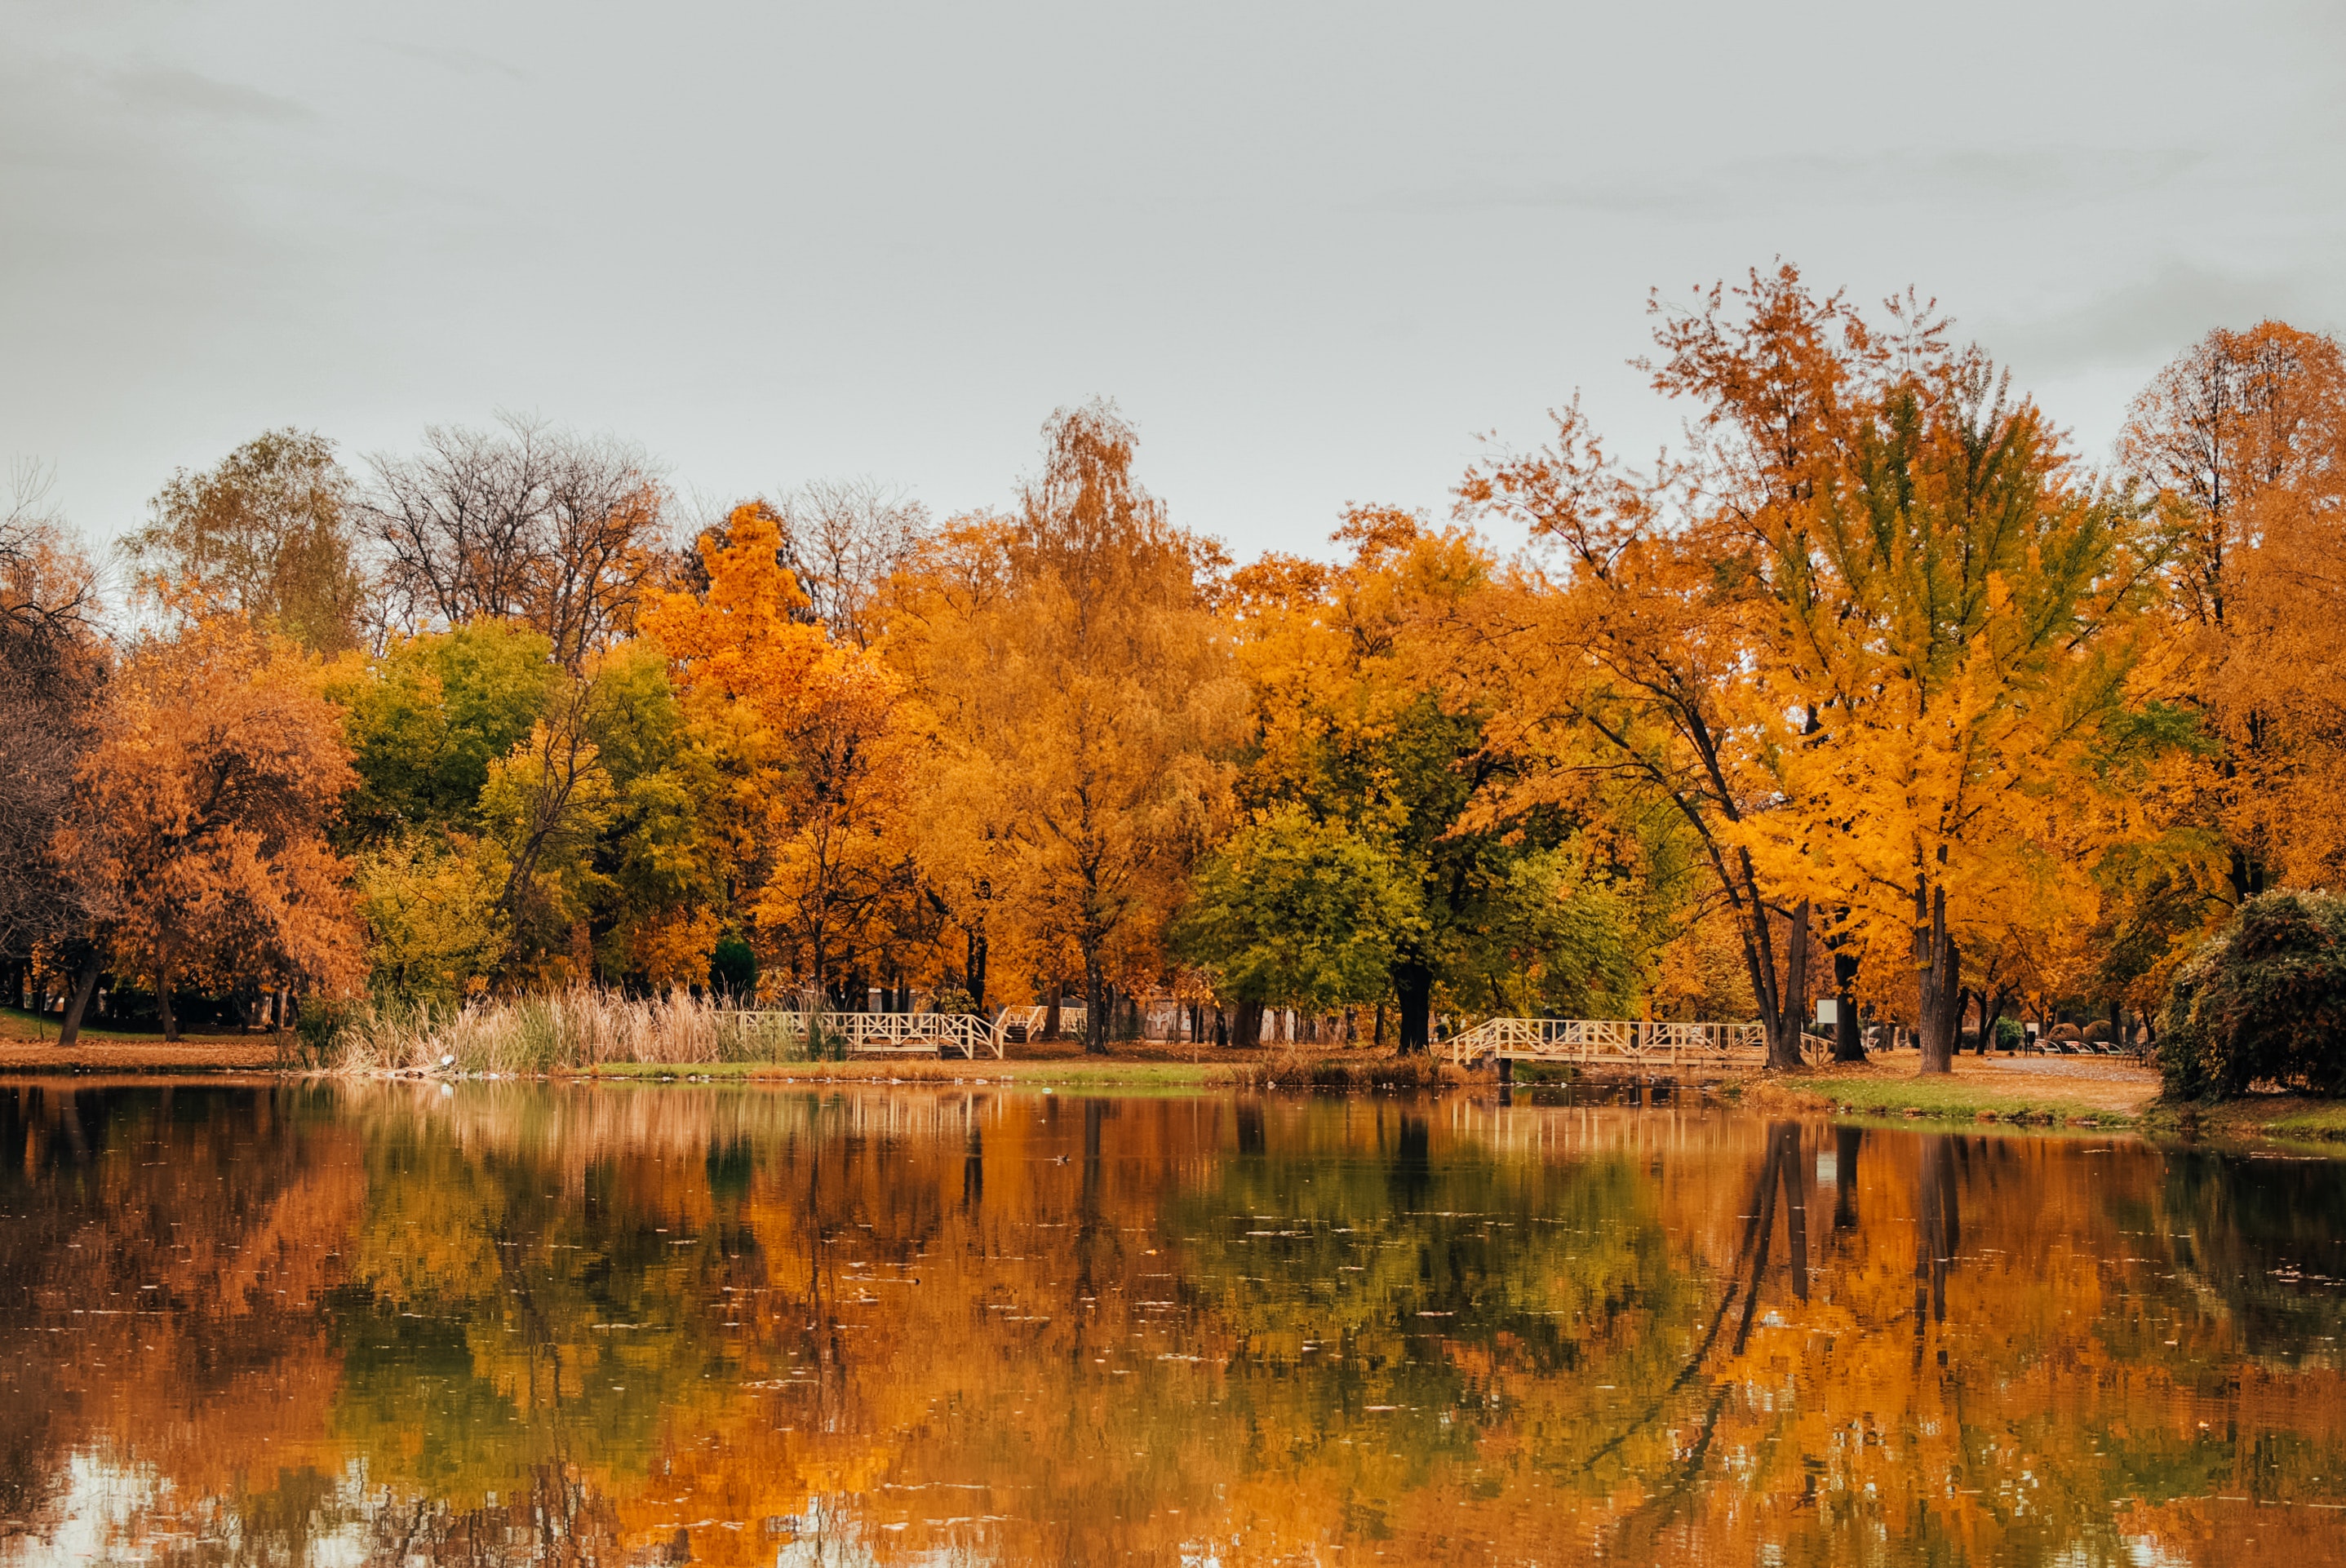
reflection, nature, natural landscape, tree, water, leaf, sky, autumn, lake, pond, natural environment, yellow, orange, bank, atmospheric phenomenon, wilderness, river, woody plant, bayou, landscape, plant, sunlight, reservoir, cloud, wildlife, branch, state park, lacustrine plain, deciduous, horizon, watercourse, wood, forest, wetland, temperate broadleaf and mixed forest, national park